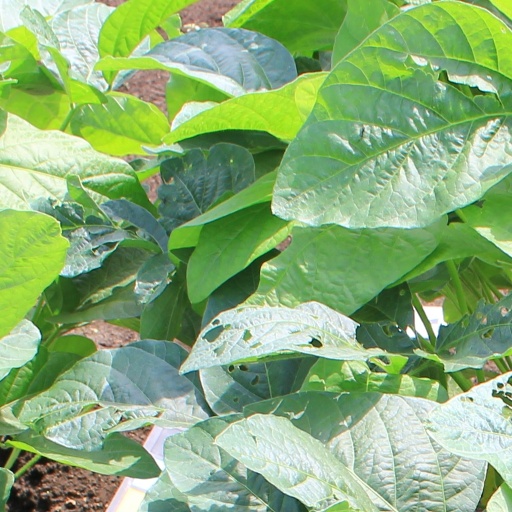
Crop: soybean